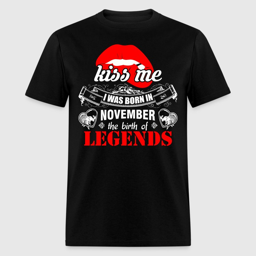
kiss me i was born in november